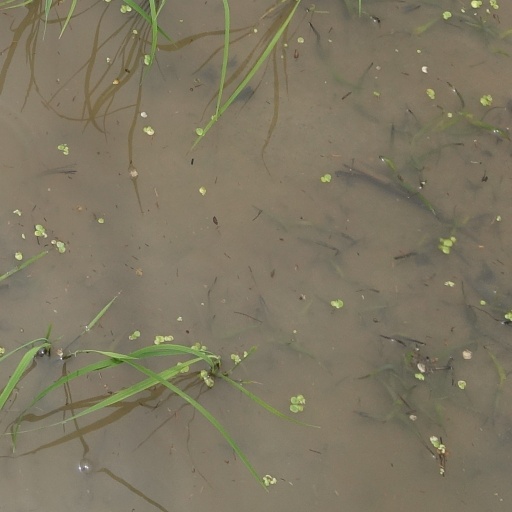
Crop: rice